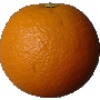
Label: orange